Humaitá

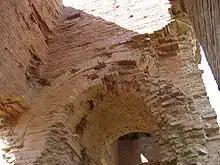
Ruins of church of Humaitá, detail

Hotels in the city include the Municipal Hotel, with Italianate architecture, constructed at the end of the 19th century. Many historians believe that Stroessner stayed there during the 1947 revolution.